Rashaan Nall

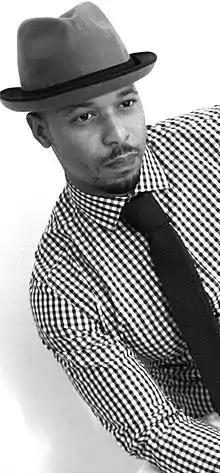

Rashaan Harvey Nall (born February 25, 1980) is an American writer, director, screenwriter and actor of stage and screen.